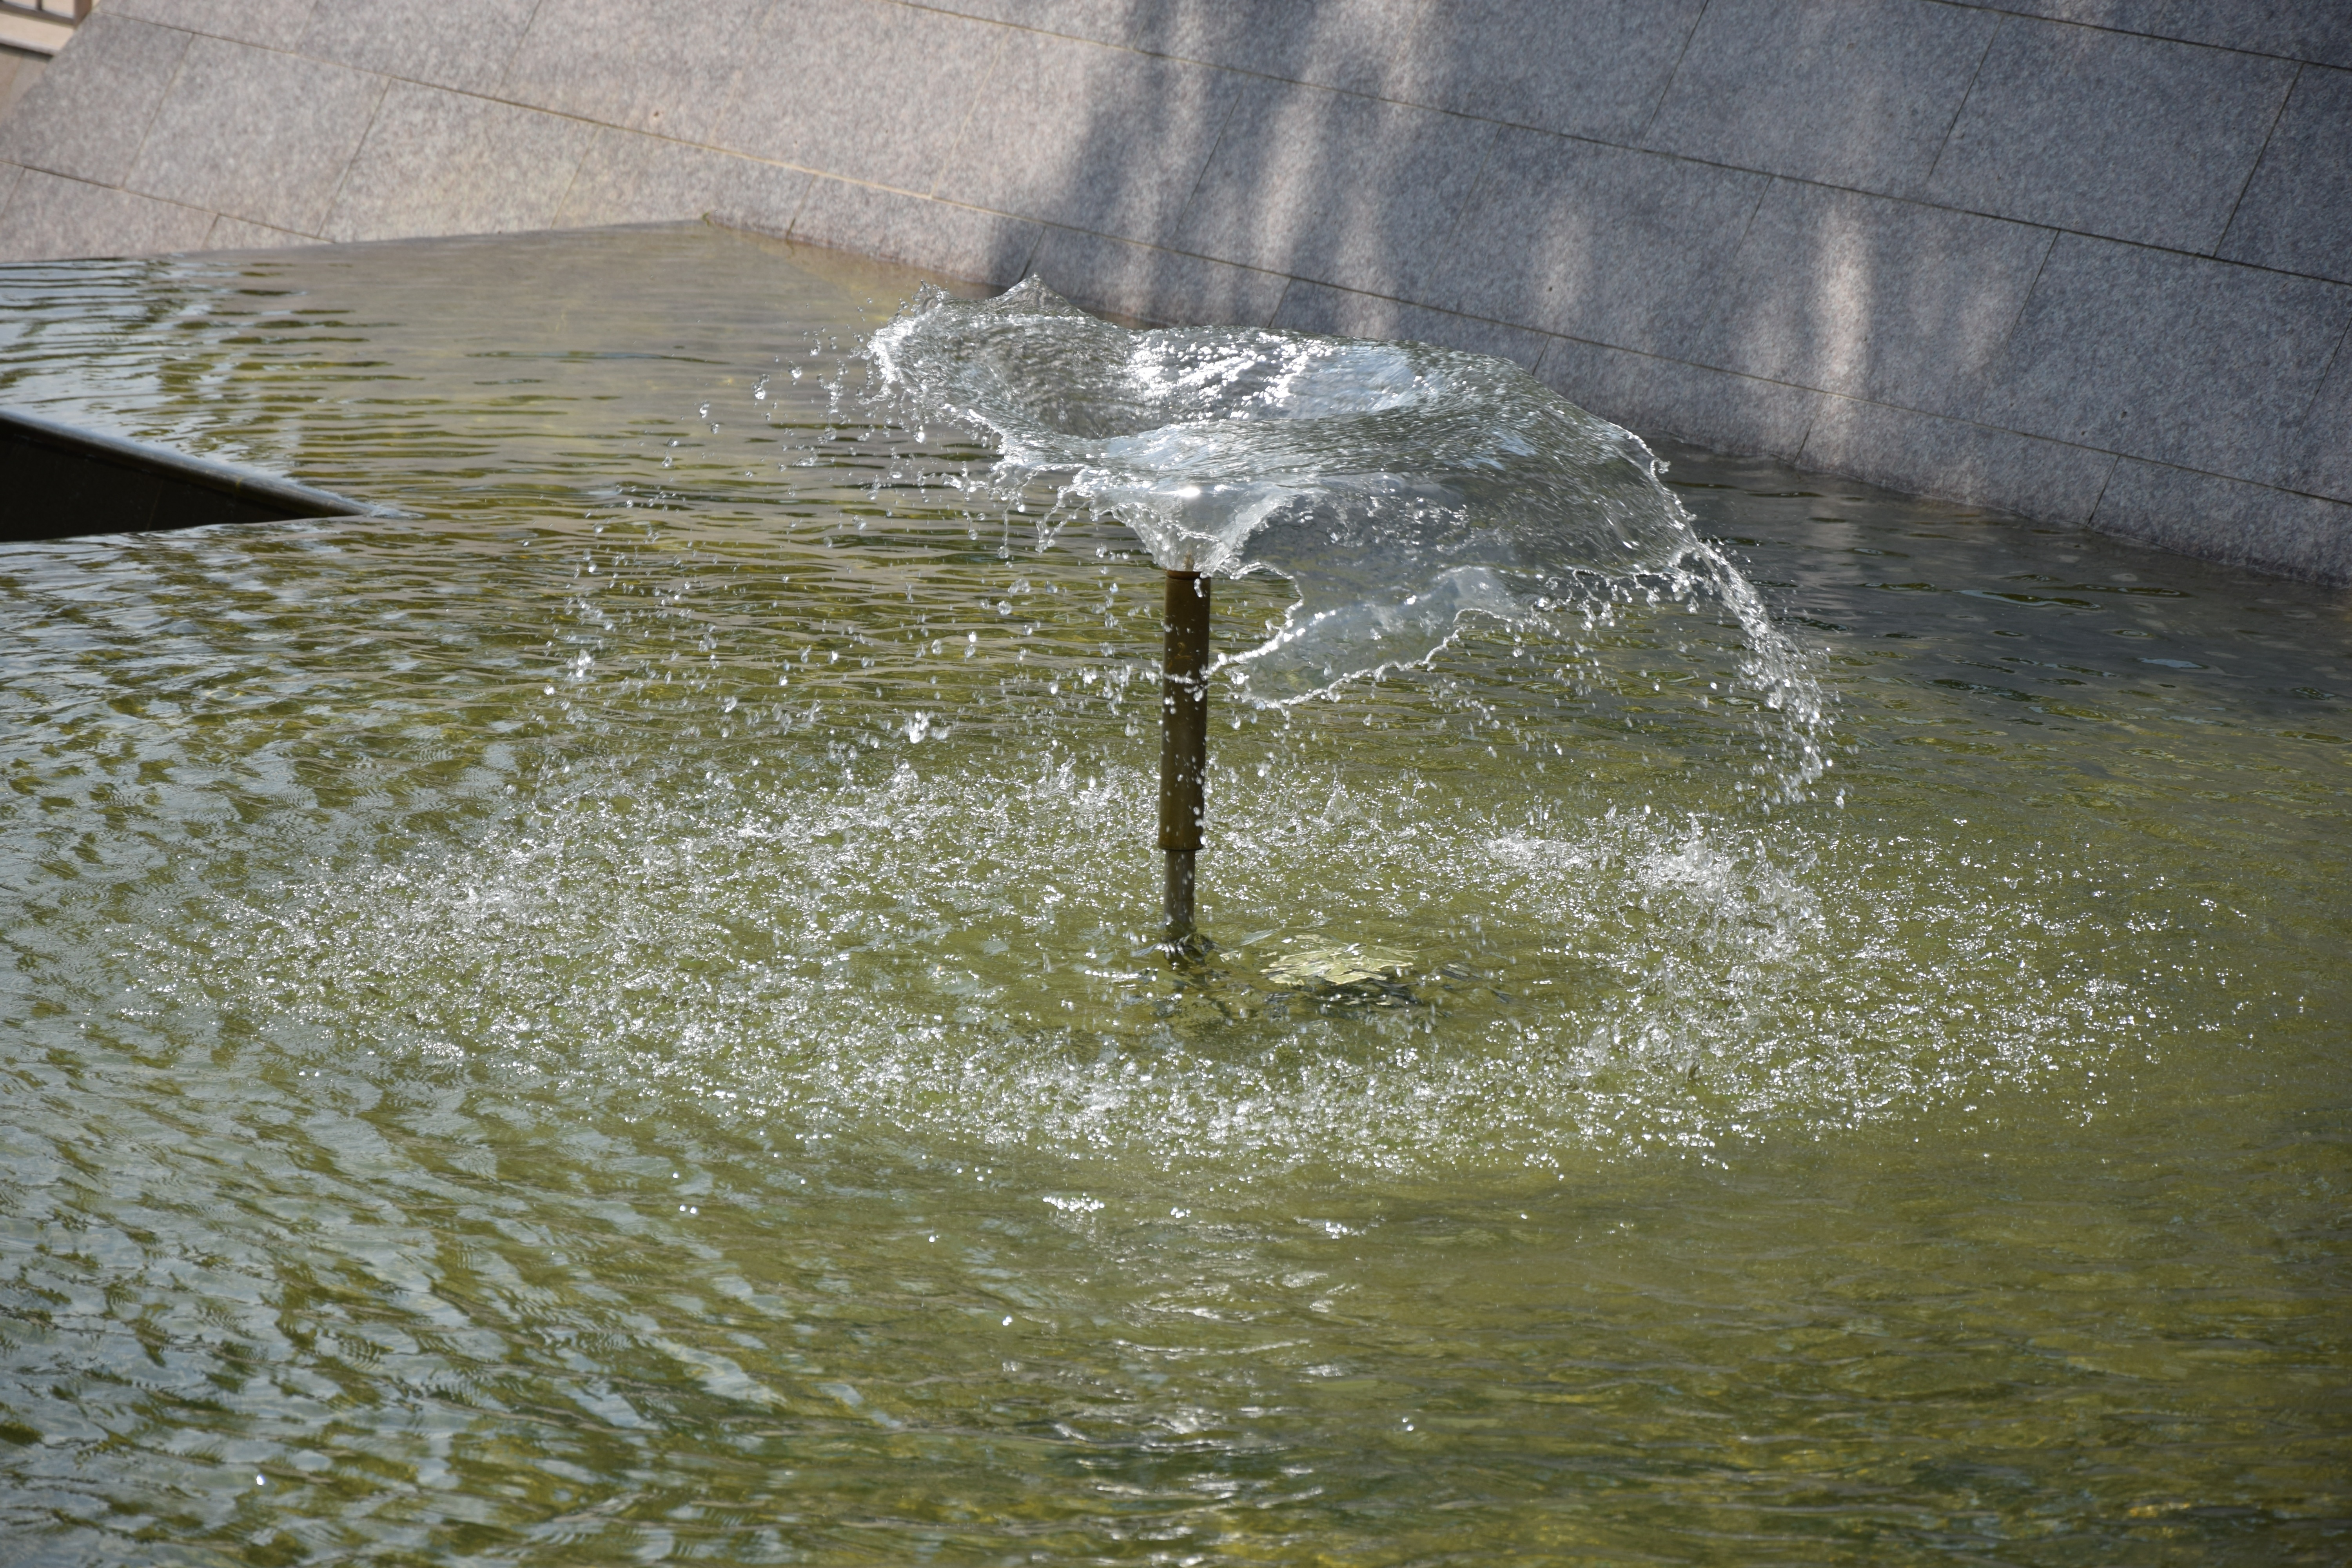
water, bird, summer, wildlife, reflection, fauna, fountain, water bird